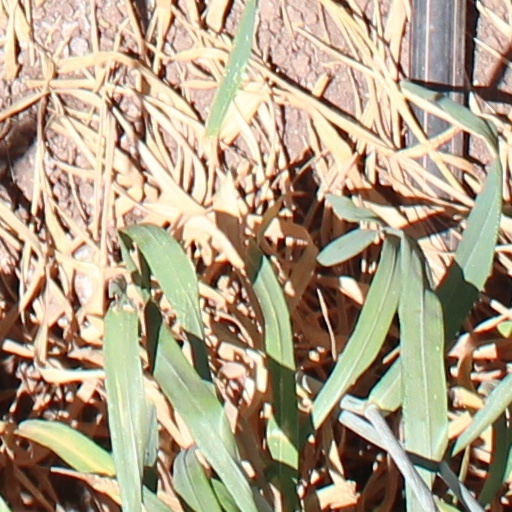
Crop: wheat